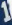
Number: 1